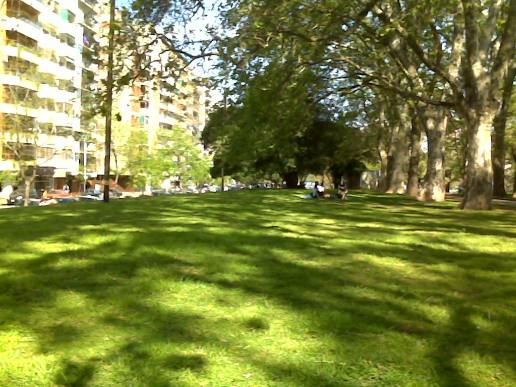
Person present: No